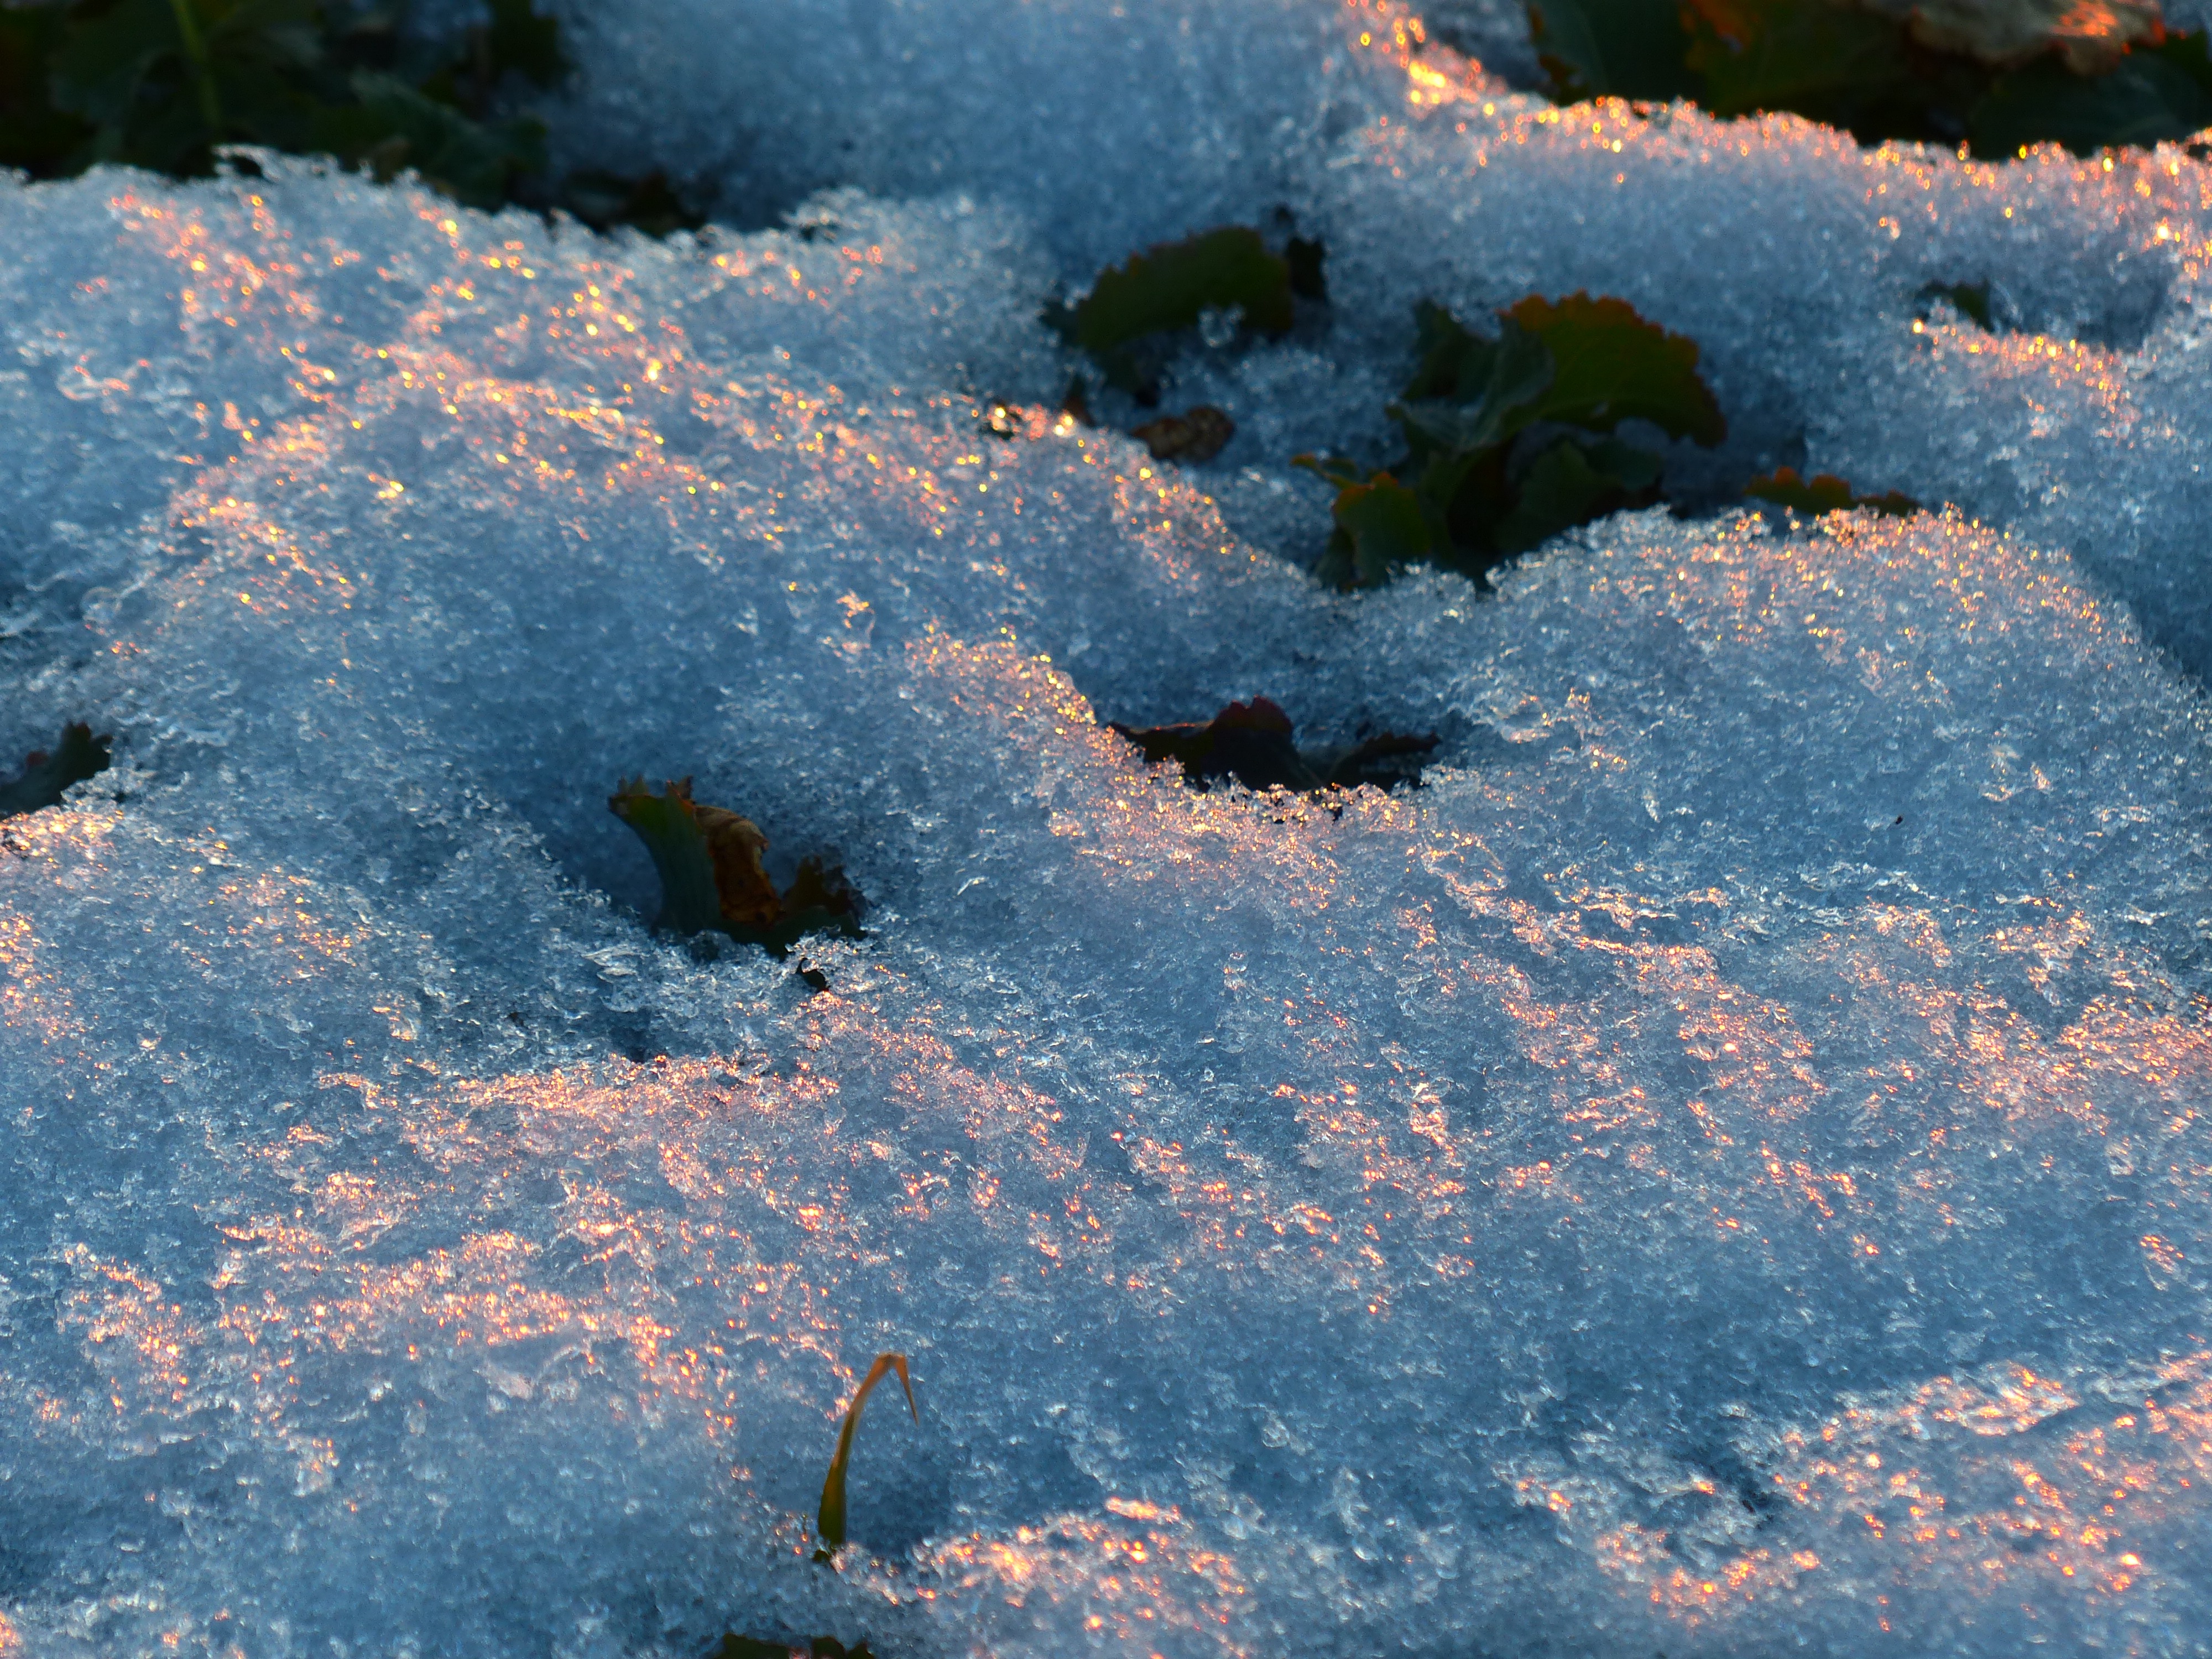
sea, water, nature, snow, cold, winter, ground, wave, frost, underwater, ice, reflection, frozen, blue, snow cover, eiskristalle, reported, ice formation, geological phenomenon